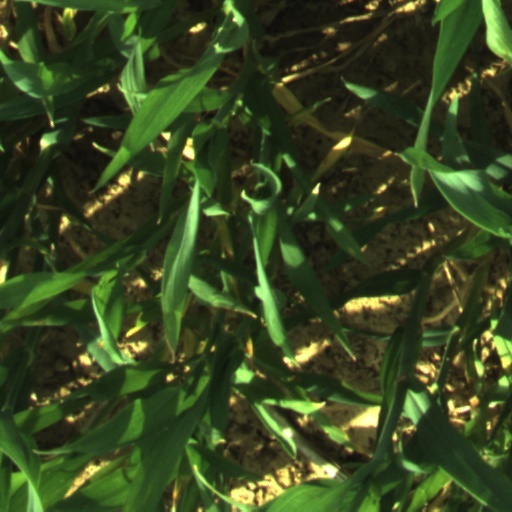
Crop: wheat